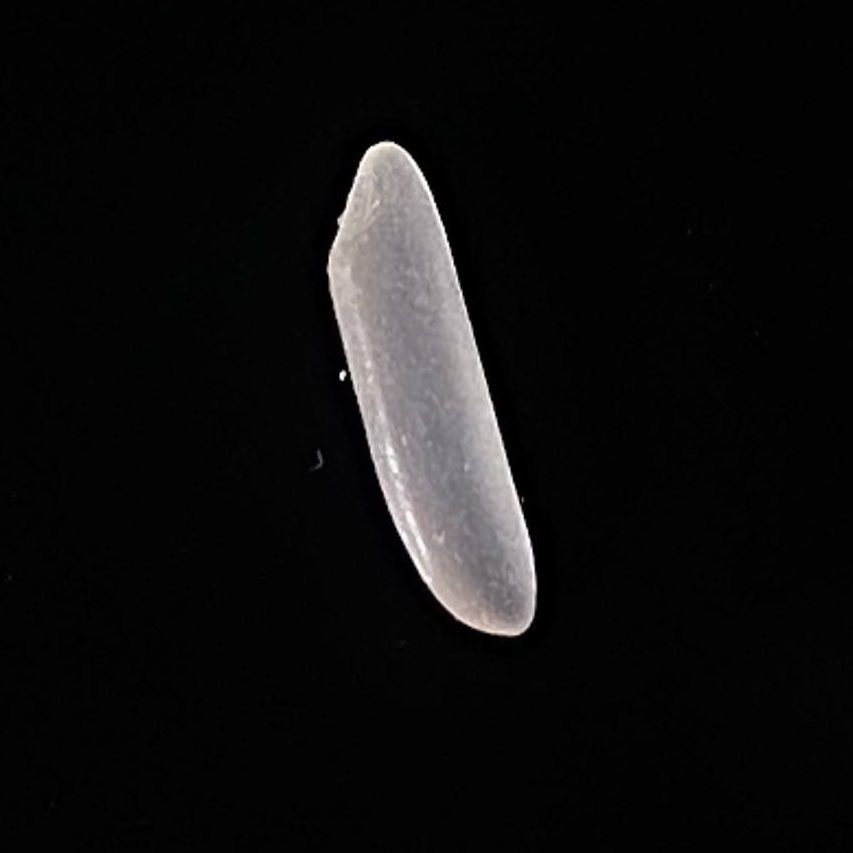
Rice variety: Jirashail